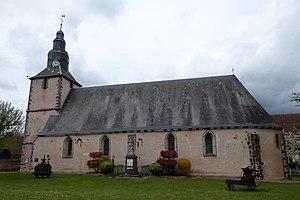
église Saint-Lubin et monument aux morts par F. Charpentier, Chassant, Eure-et-Loir (France).
Chassant est une commune française située dans le département d'Eure-et-Loir, en région Centre-Val de Loire.